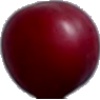
Label: Cherry Wax Red 1